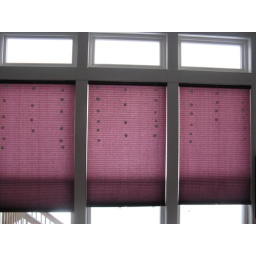
Cotton balls strung on fish line, held in intervals by little pieces of tape